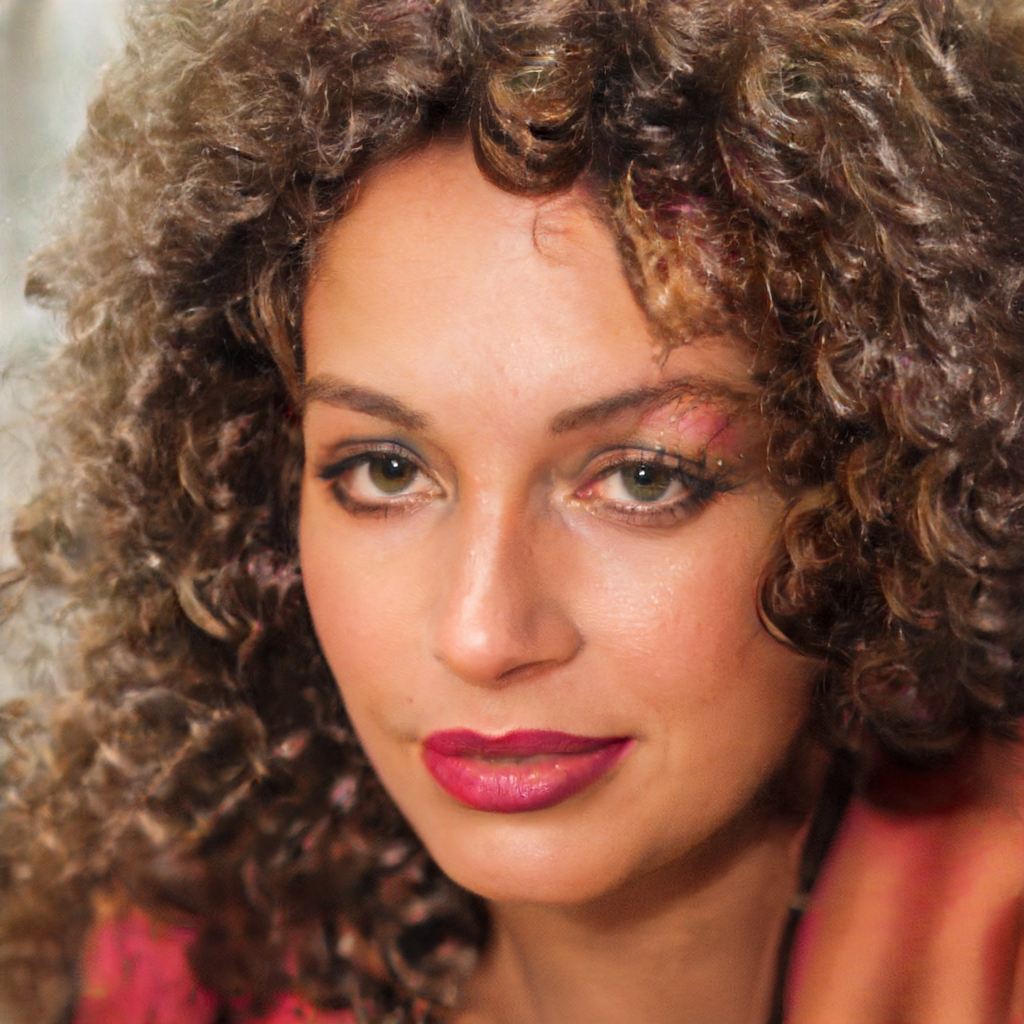
Portrait style: Real Portrait